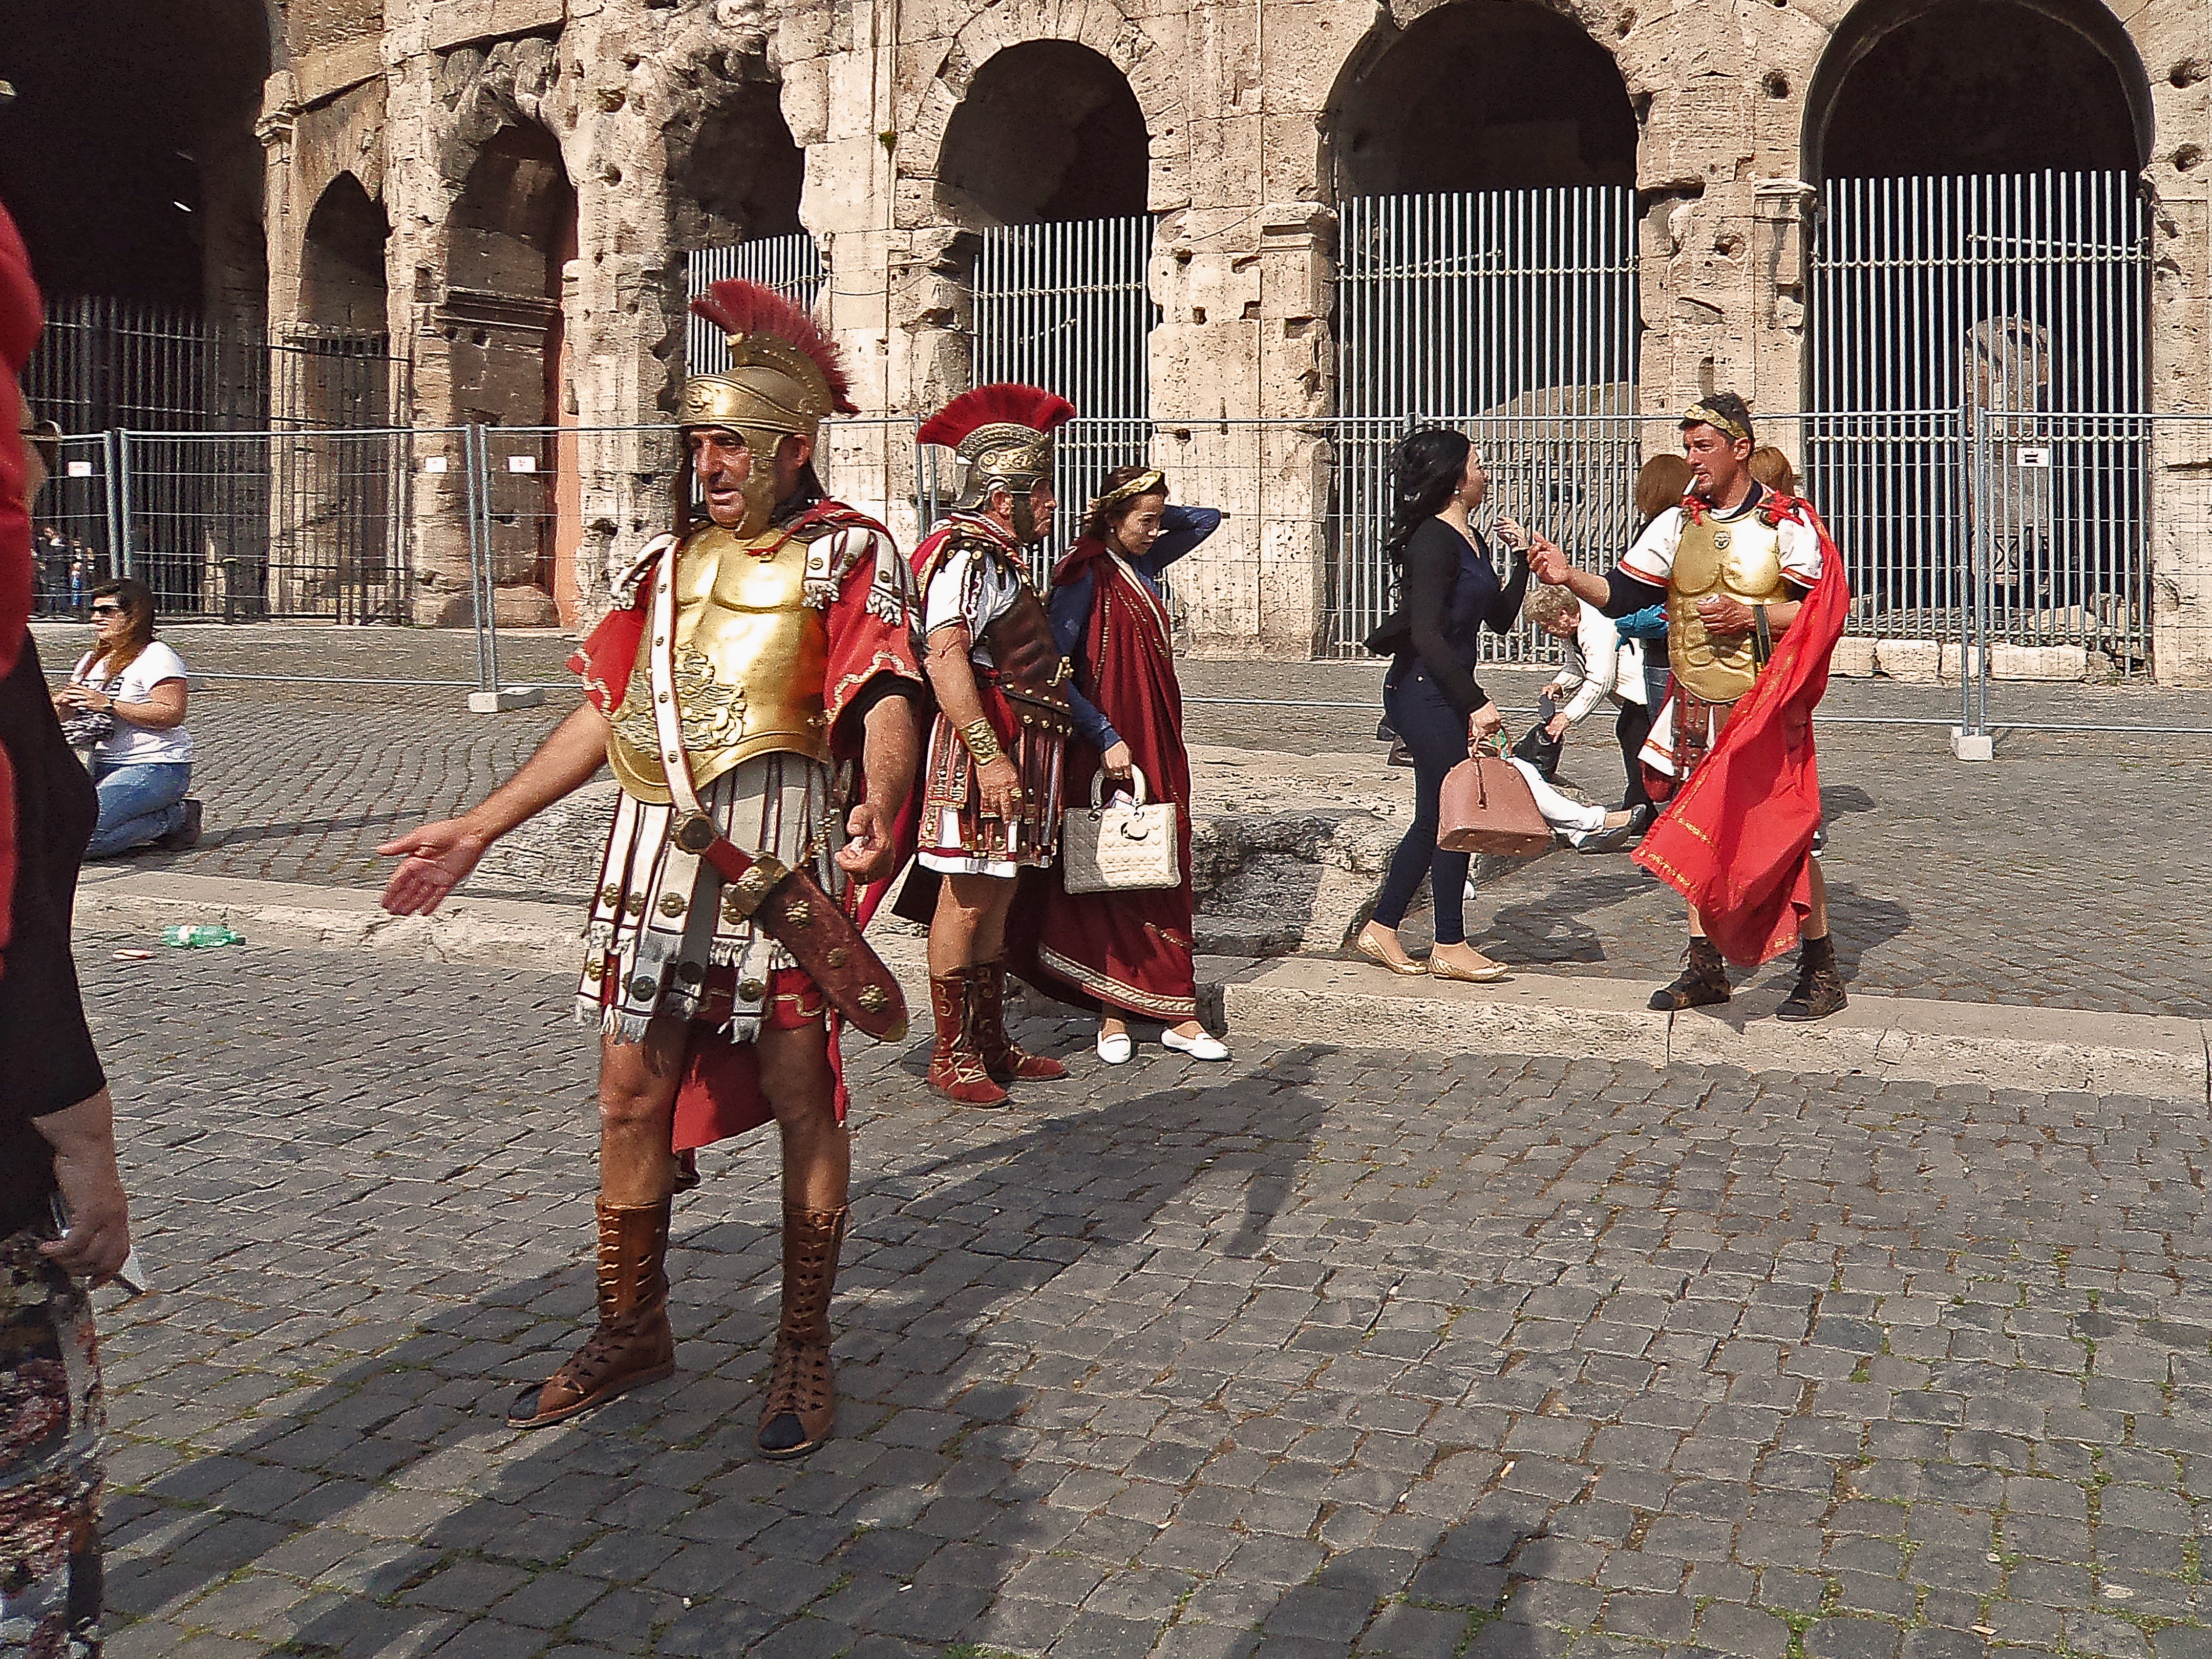
people, street, urban, ice, carnival, fire, italy, clothing, sword, festival, dress, temple, history, custom, soldiers, tradition, short, middle ages, caesar, costumes, helmets, guards, armor, era, ancient times, plumes, the ceremony, the coliseum, the amphitheater, the spectacle, rome city, the legionnaires, the toga, flawiusze